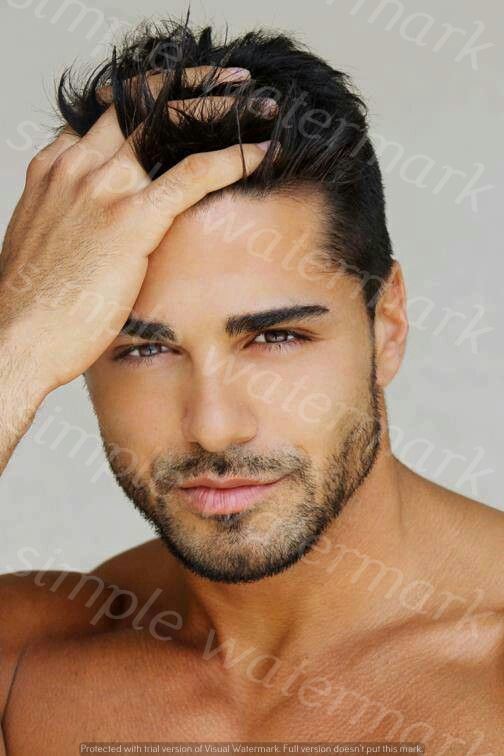
Label: Watermark